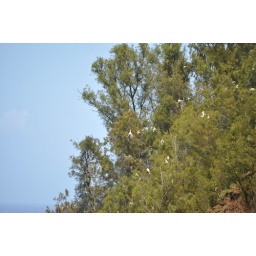
525- Check out all those birds in the tree